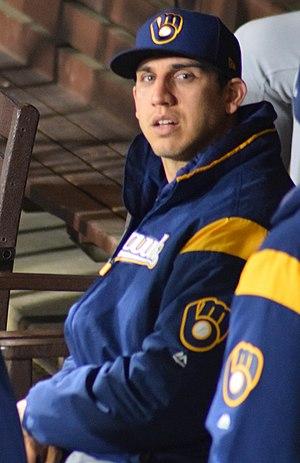
Jacob Andrew Barnes est un lanceur droitier des Brewers de Milwaukee de la Ligue majeure de baseball.